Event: Nepal Earthquake
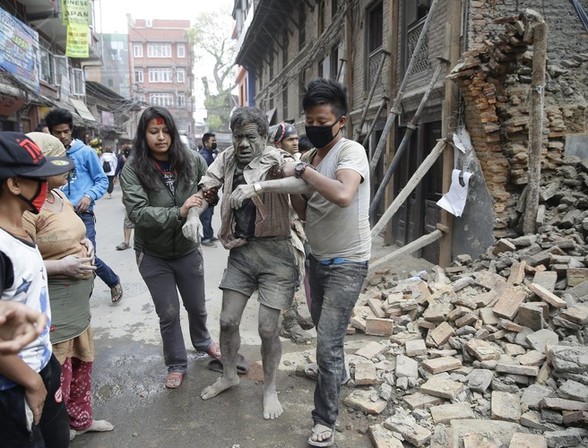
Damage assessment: damage